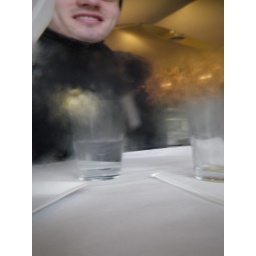
First test of the camera underwater. Yup, that's in my water glass at lunch.